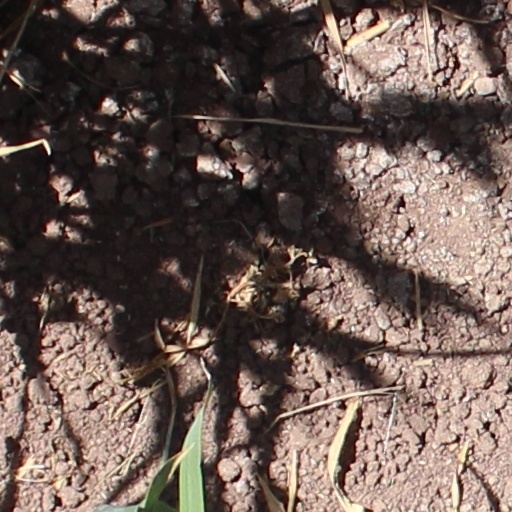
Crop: wheat